Moritz Steinschneider

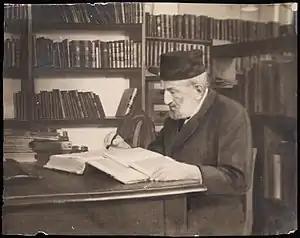
Moritz Steinschneider (1816–1907)

He chose fields far removed from that of theology proper, e.g., mathematics, philology, natural history, and medicine, to display the part which the Jews had taken in the general history of civilization ("Kulturgeschichte"). While Zunz had laid the foundations of Jewish science, Steinschneider completed many essential parts of the structure. He was the first to give a systematic survey of Jewish literature down to the end of the eighteenth century, and to publish catalogues of the Hebrew books and manuscripts which are found in the public libraries of Europe. The Bodleian catalogue laid the foundation of his reputation as the greatest Jewish bibliographer. This and the catalogues of the libraries of Leiden, Munich, Hamburg, and Berlin, as well as the twenty-one volumes of his "Hebräische Bibliographie," form a mine of information of Jewish history and literature.